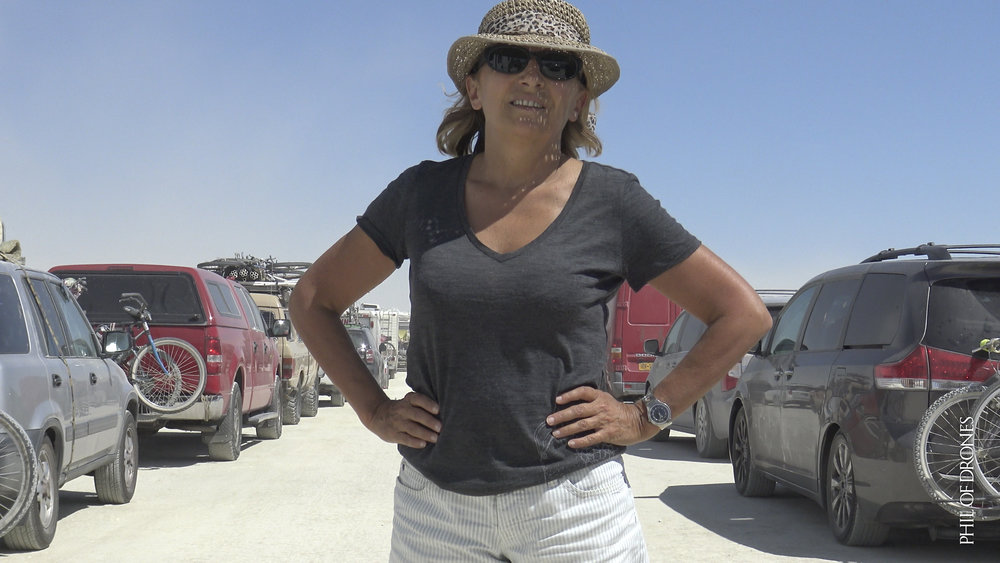
Gender: women